Decompression equipment

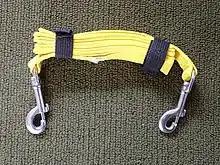
Webbing jon-line with bolt snaps, folded and bundled using velcro tabs

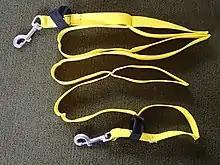
Webbing jon-line with bolt snaps

A jonline (also jon-line or jon line) is a short line used by scuba divers to fasten themselves to something. The original purpose was to fasten a diver to a shot line during decompression stops in current. The line is typically around 1 m (3 feet) long and equipped with a clip at each end. One clip is fastened to the diver's harness, and the other is used to fasten the line to the shot line or anchor line. In current this relieves the diver from holding on to the line during the decompression stop, and the horizontal length of the line will absorb some or all of the vertical movement of the shot line or anchor line due to wave action.